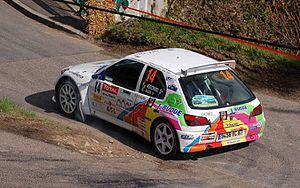
Arnaud Augoyard au Rallye Lyon-Charbonnières avec sa 306 Maxi
Arnaud Augoyard, né le 16 avril 1979 à Roanne, est un pilote automobile de rallye amateur français.
Le championnat de France des rallyes est une compétition de rallye automobile organisée par la Fédération française du sport automobile. Deux Championnats de France distincts se côtoient, un sur asphalte en huit manches et un sur terre en six manches.